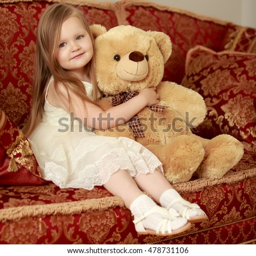
adorable little round - faced girl with long , blonde hair below the shoulders , little princess in a white dress .